United Kingdom Carrier Strike Group 21

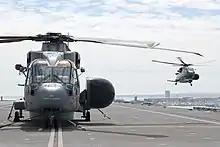
Merlin Mk2s land onboard HMS "Queen Elizabeth"; the Crowsnest radar is mounted on the side of the helicopter

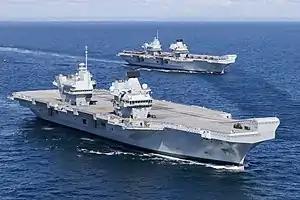
HMS "Prince of Wales" (front) and HMS "Queen Elizabeth" meet at sea for the first time

HMS "Queen Elizabeth" departed HMNB Portsmouth on 1 March 2021, in order to conduct a period of working-up before deployment. She operated both in the English Channel and the Irish Sea to prepare the members of the ship's company, alongside this she conducted helicopter exercises with the Royal Air Force and the British Army's Army Air Corps to maintain the aircrew for carrier operations. Once finished, the carrier sailed up the British coast to Loch Long in order to embark munitions at the Northern Ammunition Jetty of Defence Munitions Glen Douglas, which had recently been extended by the Defence Infrastructure Organisation in order to accommodate the vessel. The ship was berthed there for five days between 15 and 20 March, before returning to Portsmouth. During her time in Scotland, the vessel also held a memorial service on board for the Second World War escort carrier , which suffered a major internal explosion and sank off Ardrossan in March 1943.